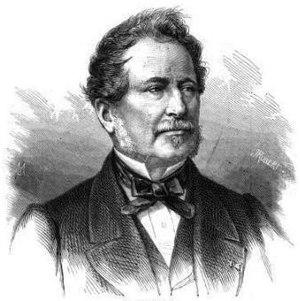
Jacques-Julien Dubochet, né à Vevey le 10 mai 1798 et mort à Munich le 4 septembre 1868, est un avocat de formation, connu comme éditeur et créateur de L'Illustration.